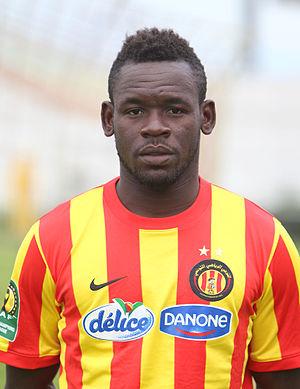
Clottey sous les couleurs de l'Esperance Sportive de Tunis
Emmanuel Clottey, né le 30 août 1987 à Accra, est un joueur de football international ghanéen évoluant au poste d'attaquant au sein de Great Olympics.